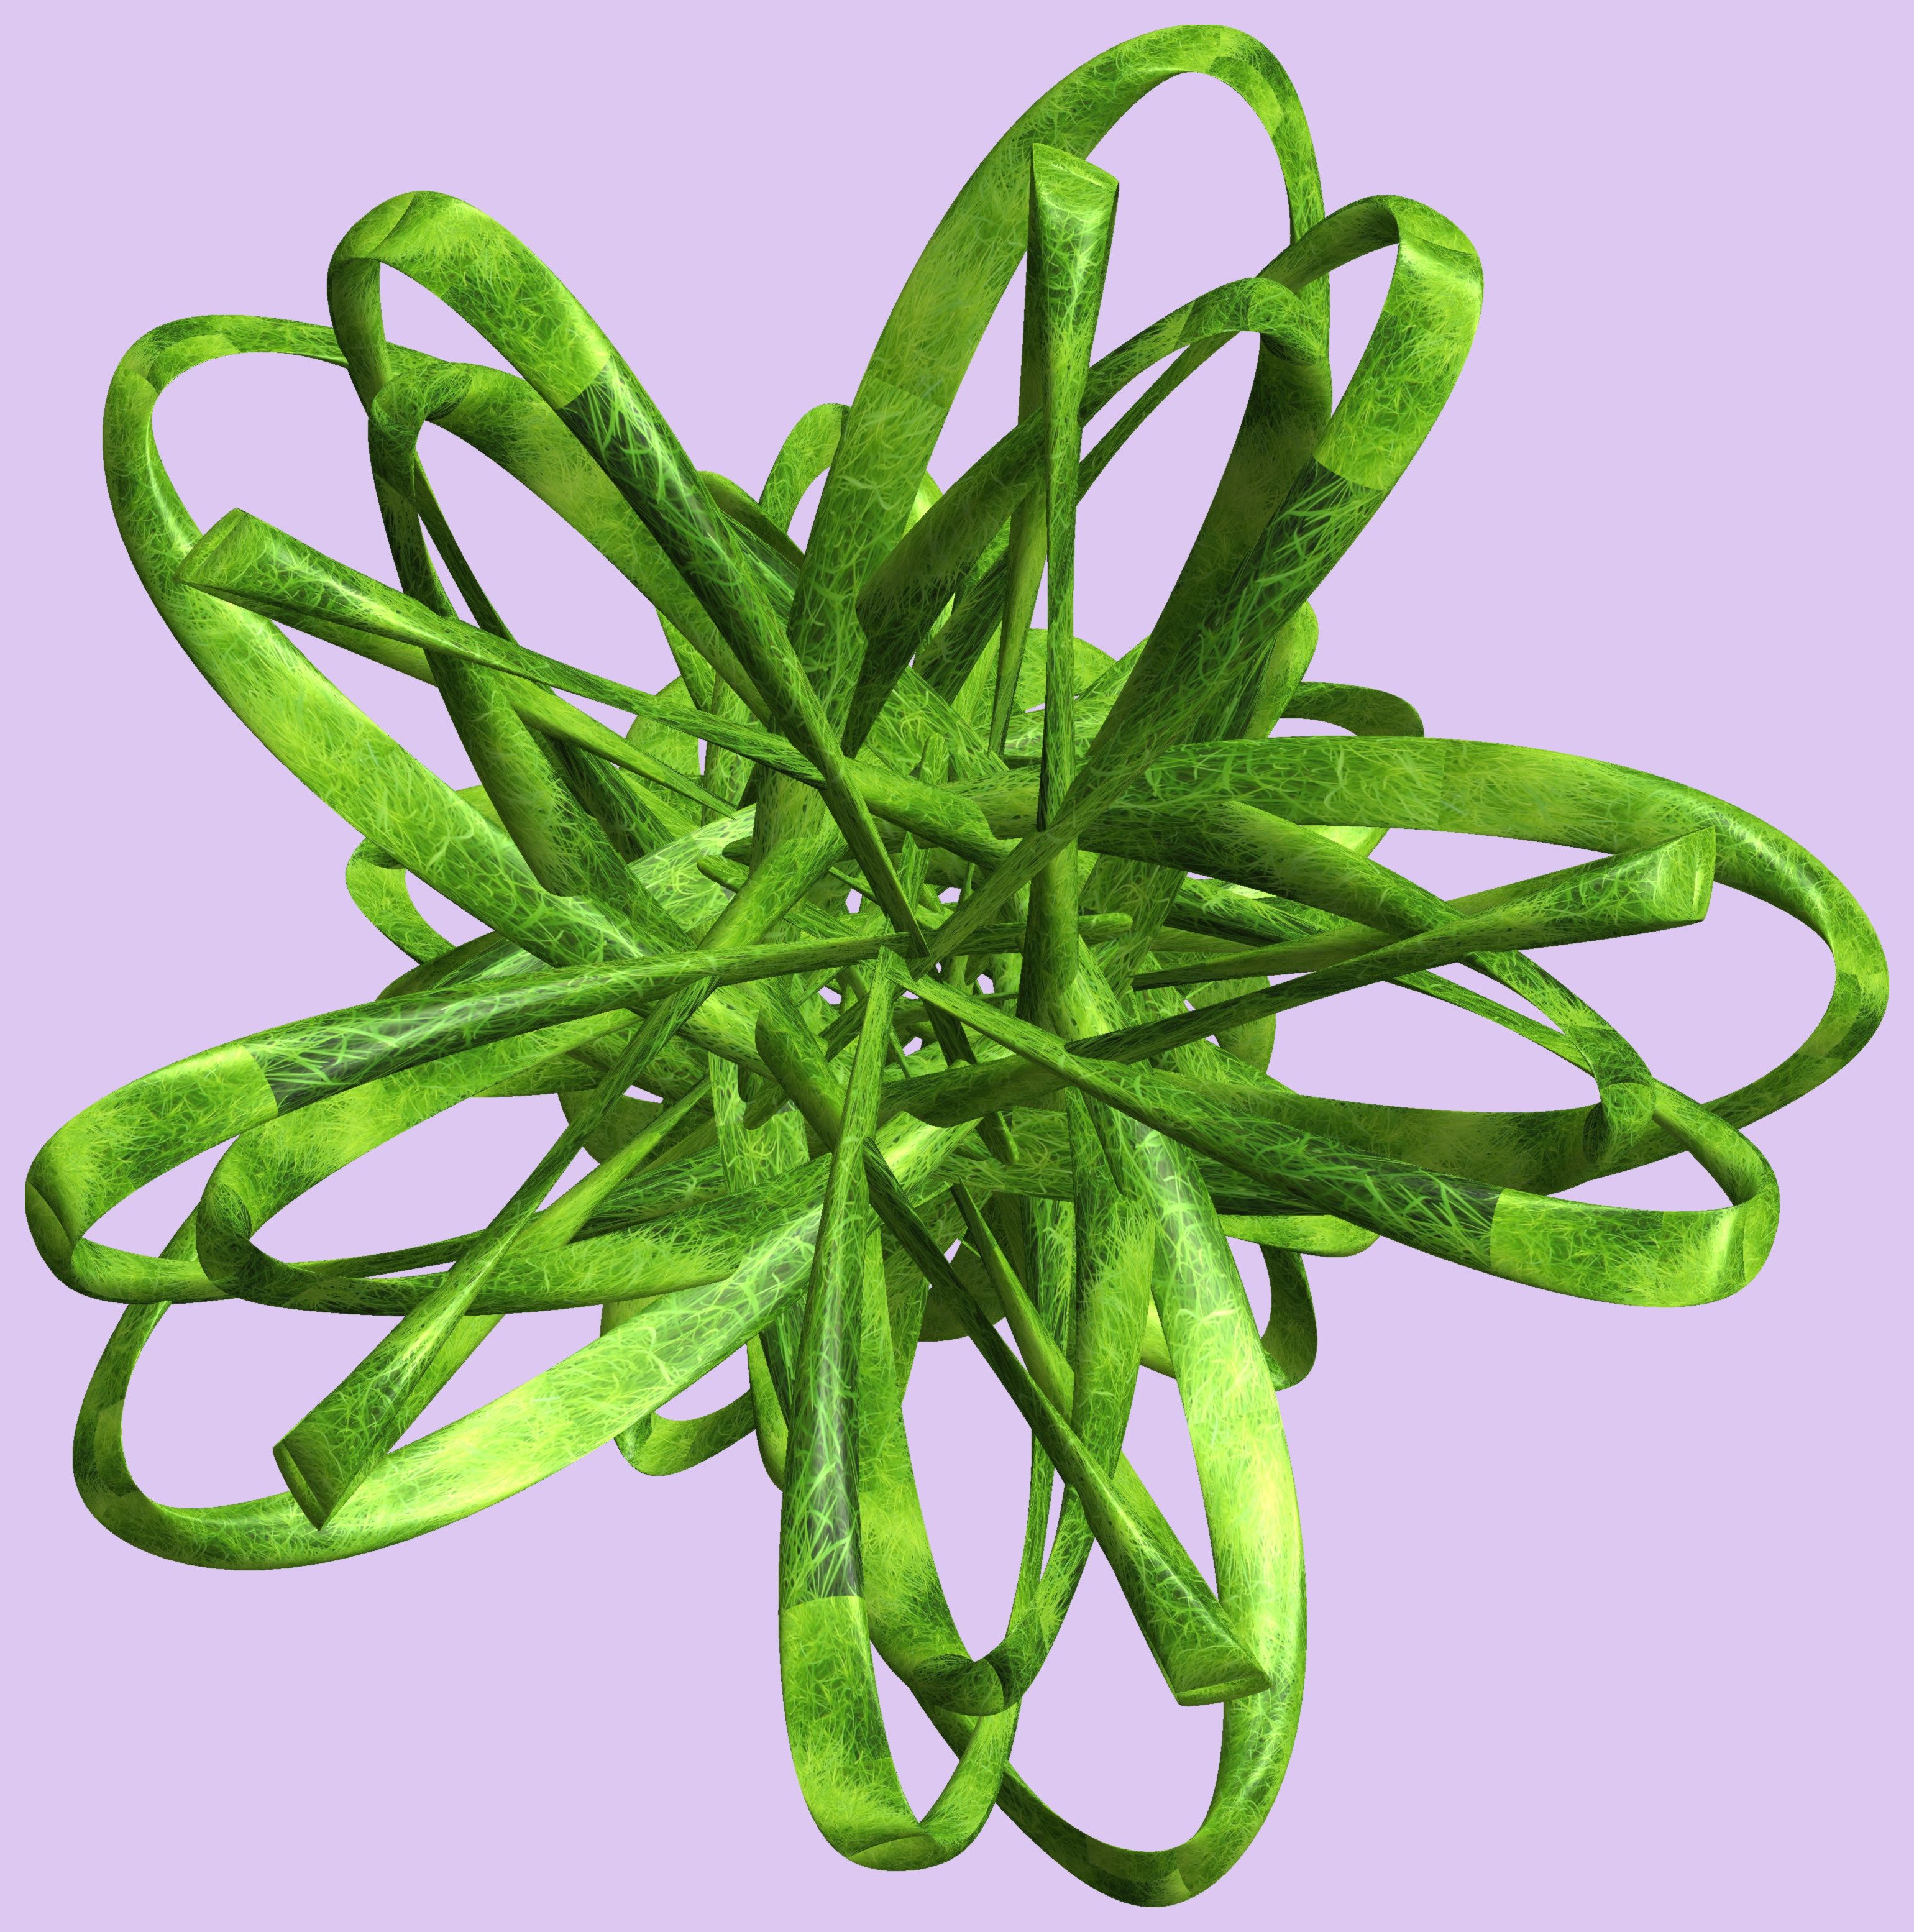
structure, plant, texture, leaf, flower, pattern, food, green, herb, produce, vegetable, cool image, figure, design, symmetry, 3d, graphic, knot, mathematica, cg, parametricplot3d, code, program, algorithm, abstruct, mapping, flowering plant, land plant